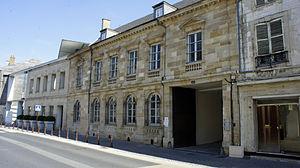
Bibliothèque Georges-Pompidou.
La Bibliothèque Georges-Pompidou est la principale bibliothèque de réseau des bibliothèques municipales de Châlons-en-Champagne.